Odisha University of Agriculture and Technology

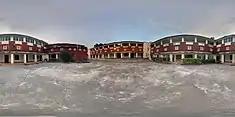
360° photo sphere of OUAT

At the pace of the decades, the University has grown with eight colleges and one Centre for Post-Graduate studies with an annual intake capacity of 1342 students. The latest college was the College of Horticulture in Chipilima. A ninth college is scheduled to open in Bhawanipatna in 2010. The colleges are: